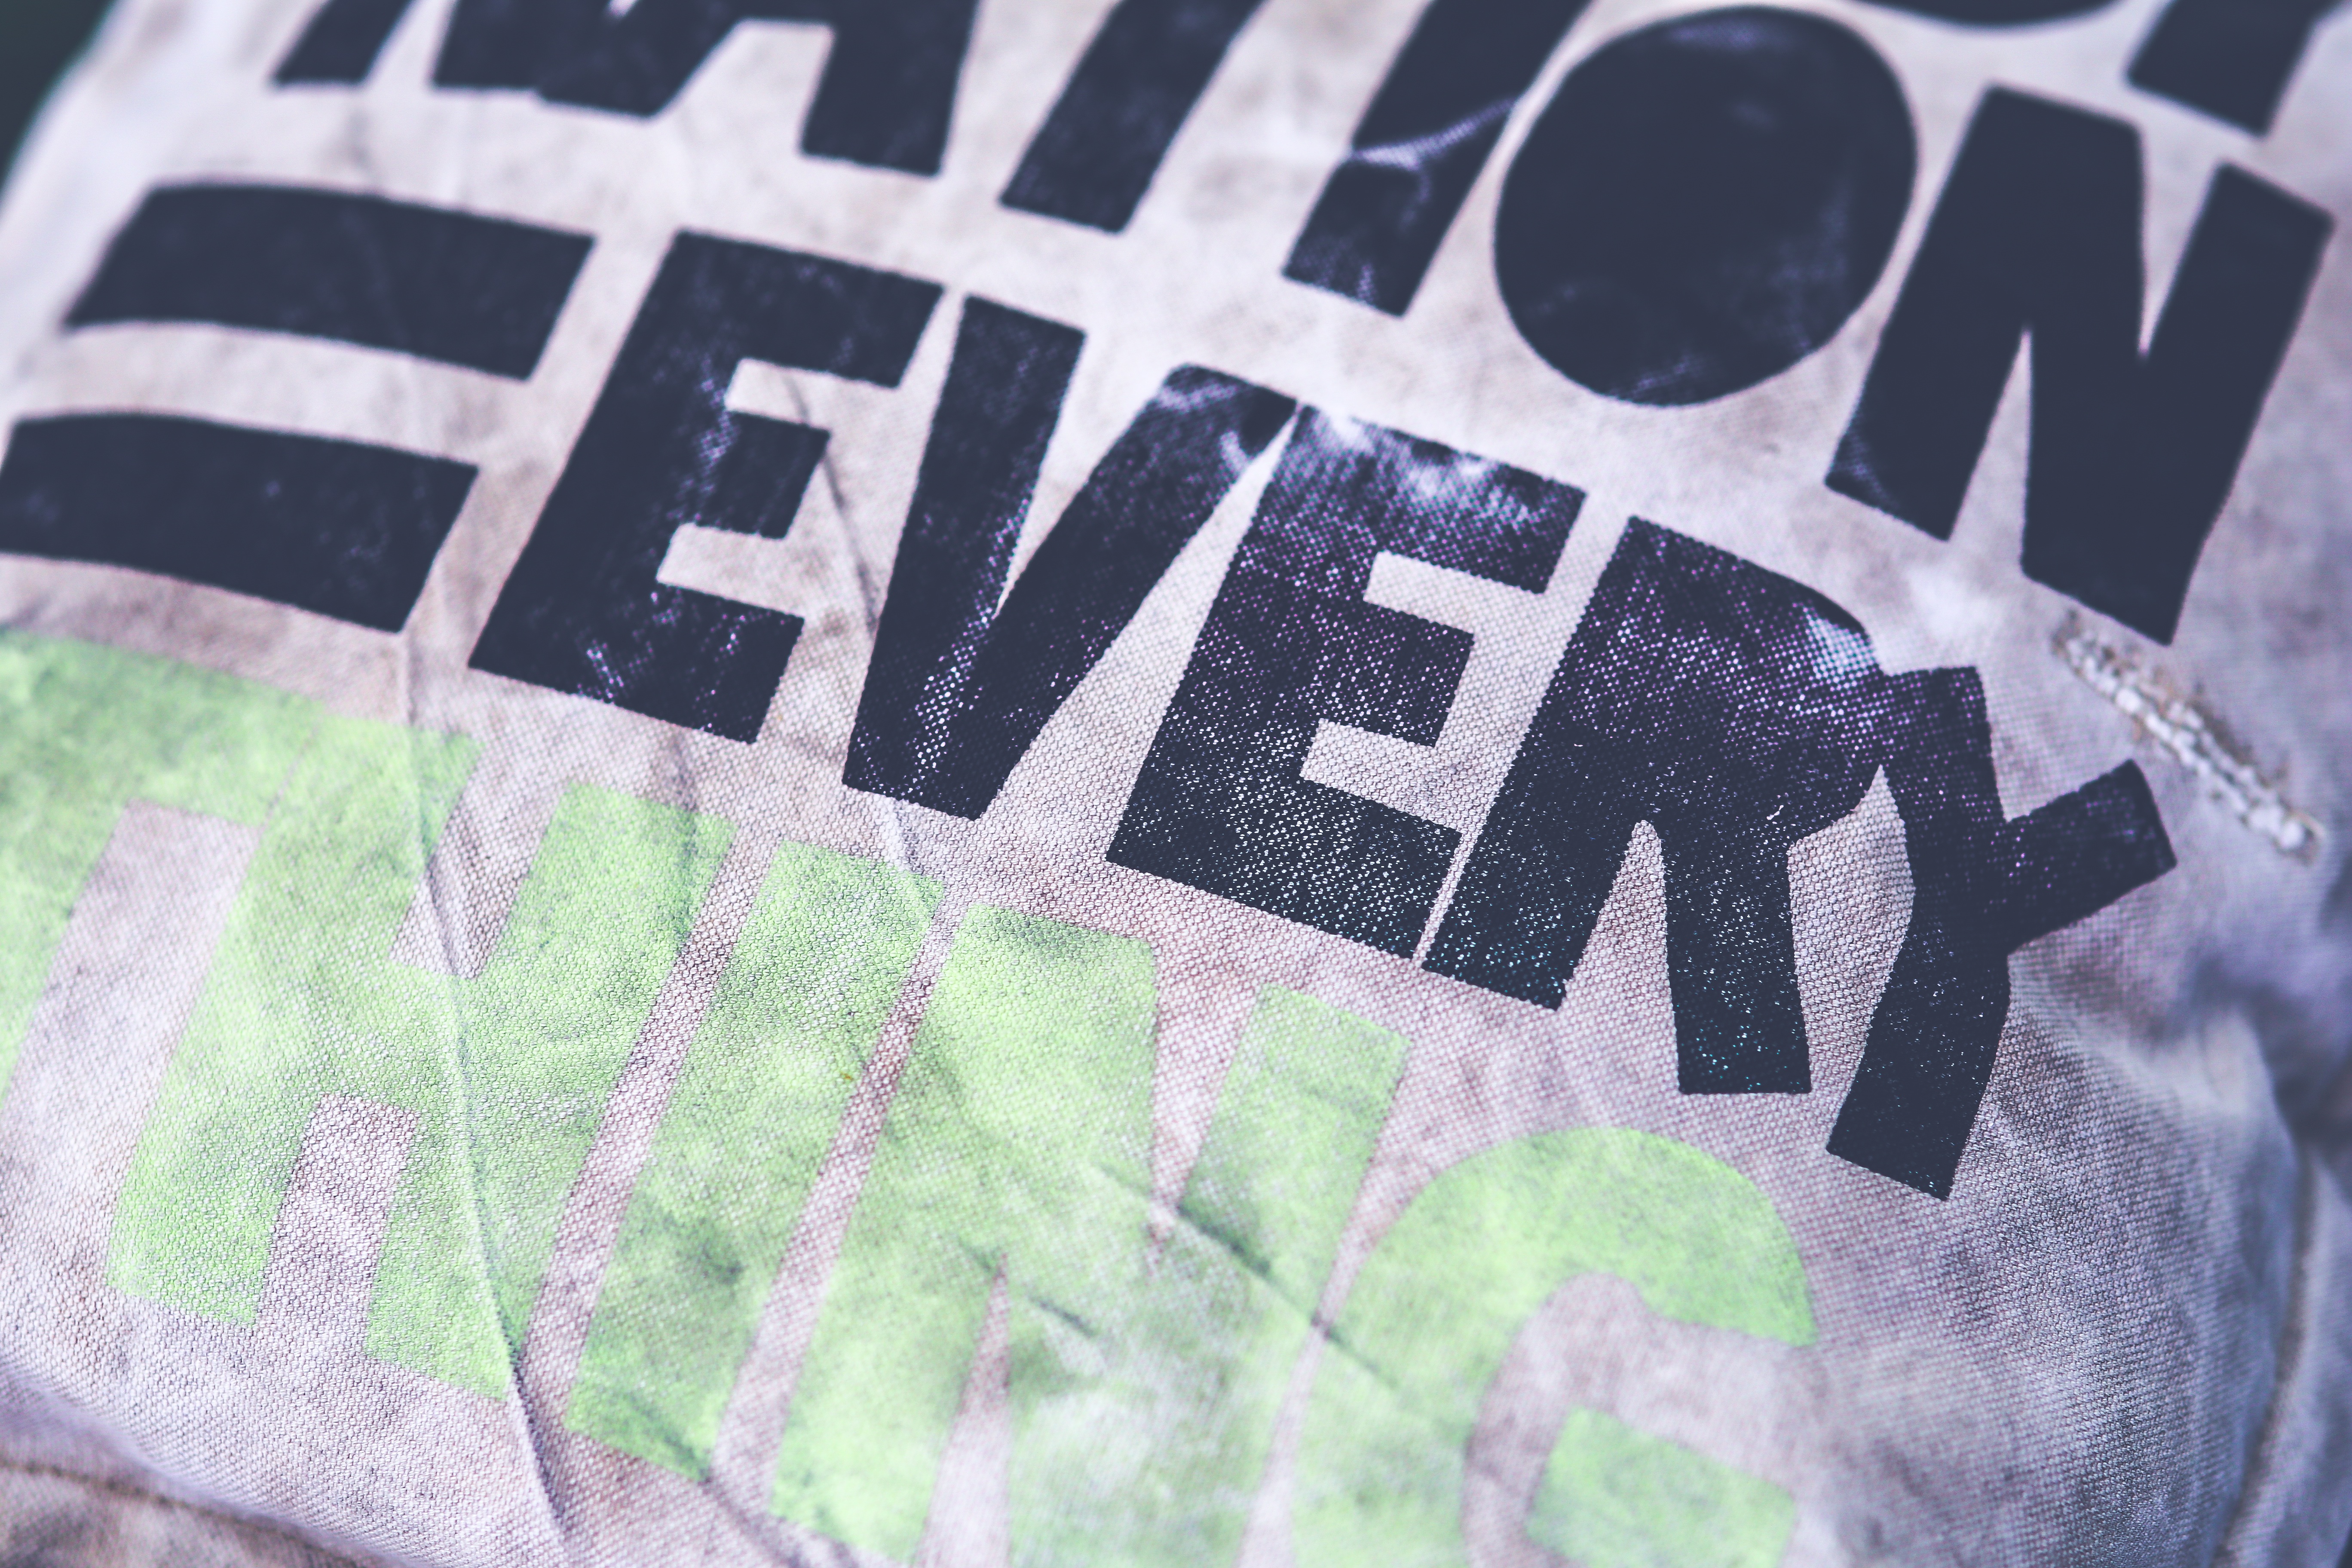
pattern, green, typography, pillow, brand, font, textile, art, design, beige, letters, typo, stylish, thing, t shirt